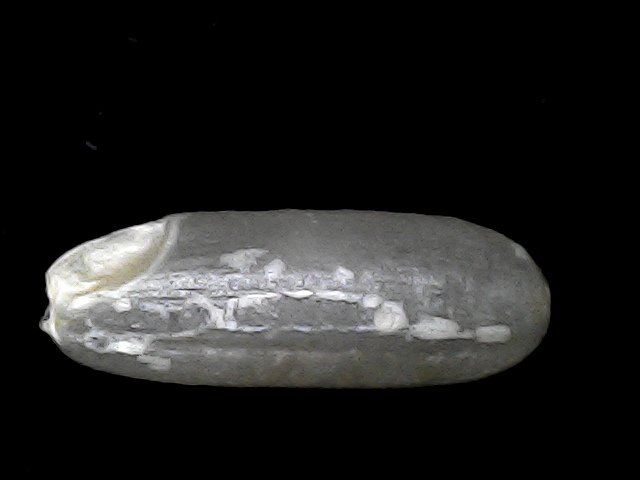
Rice variety: BD30